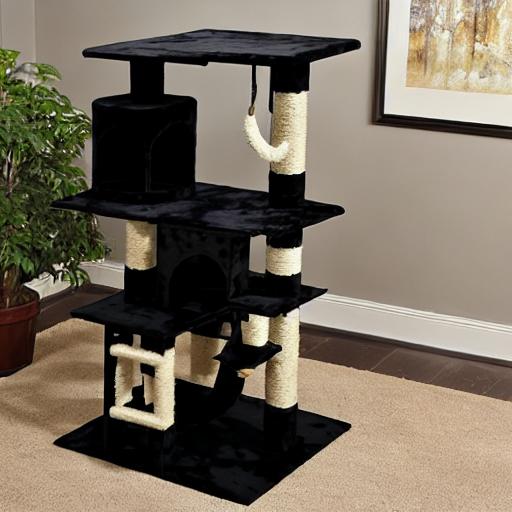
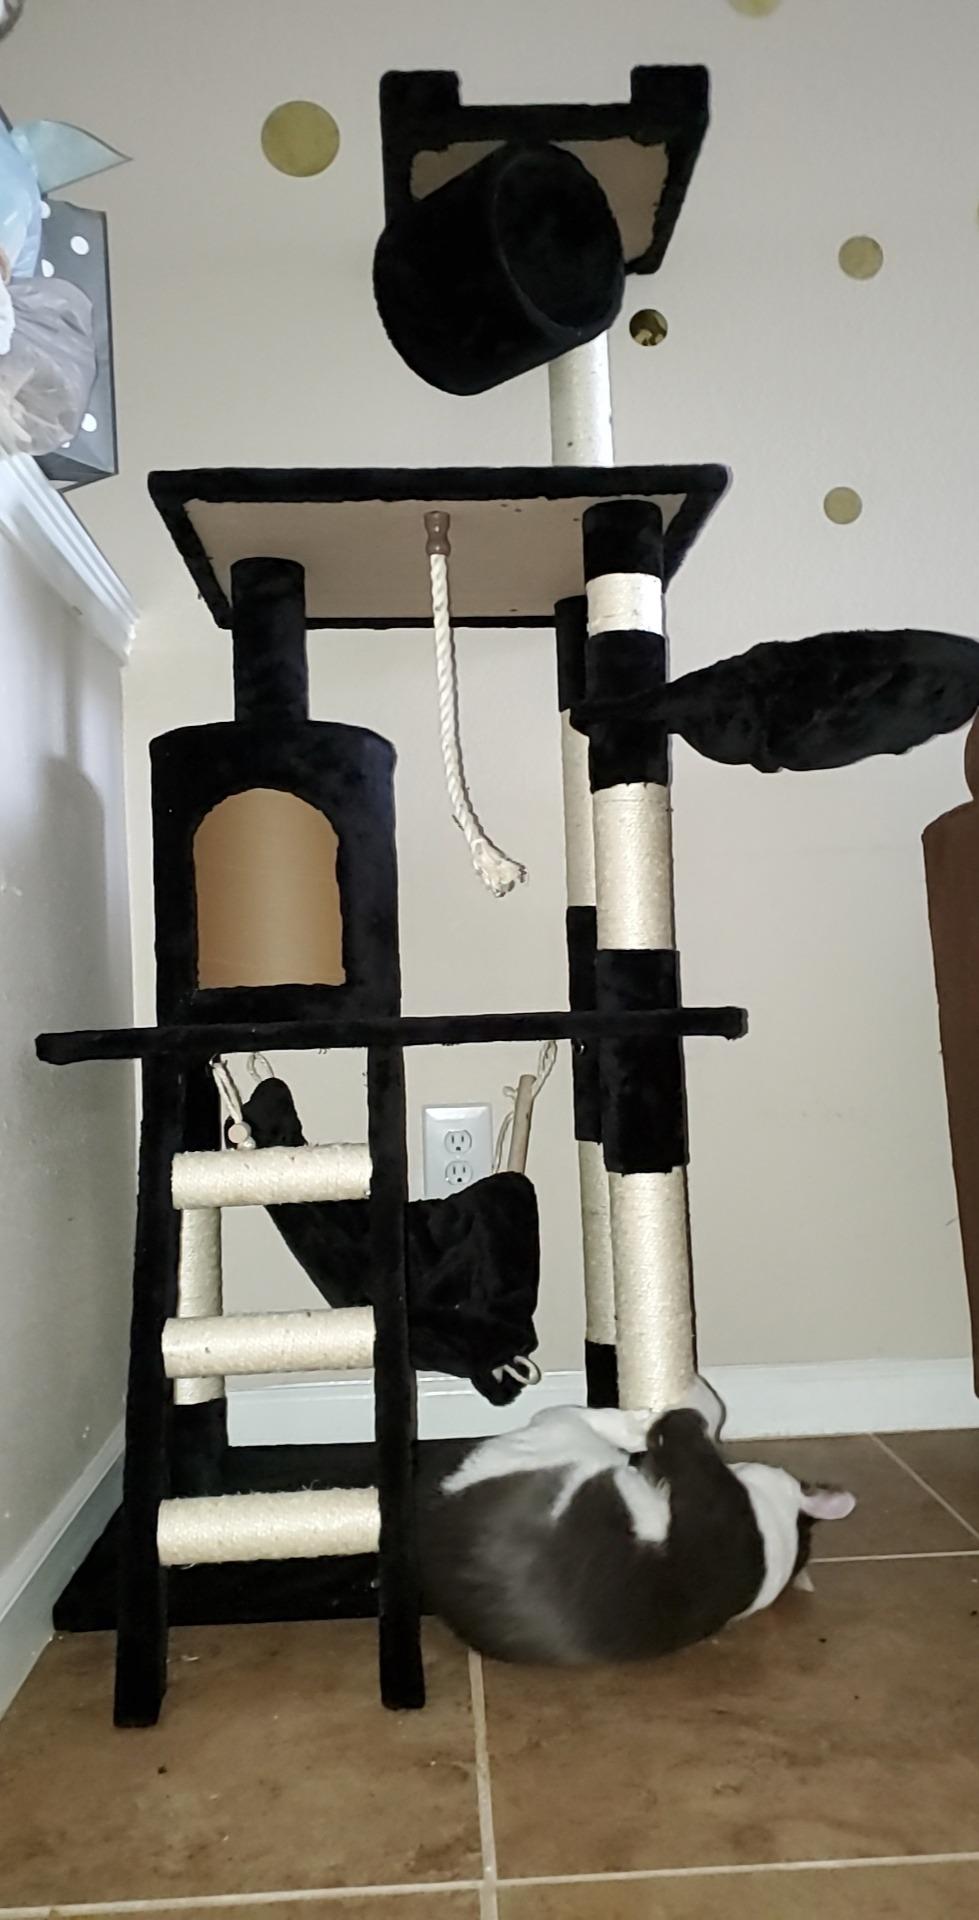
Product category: items_cat tree
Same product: no